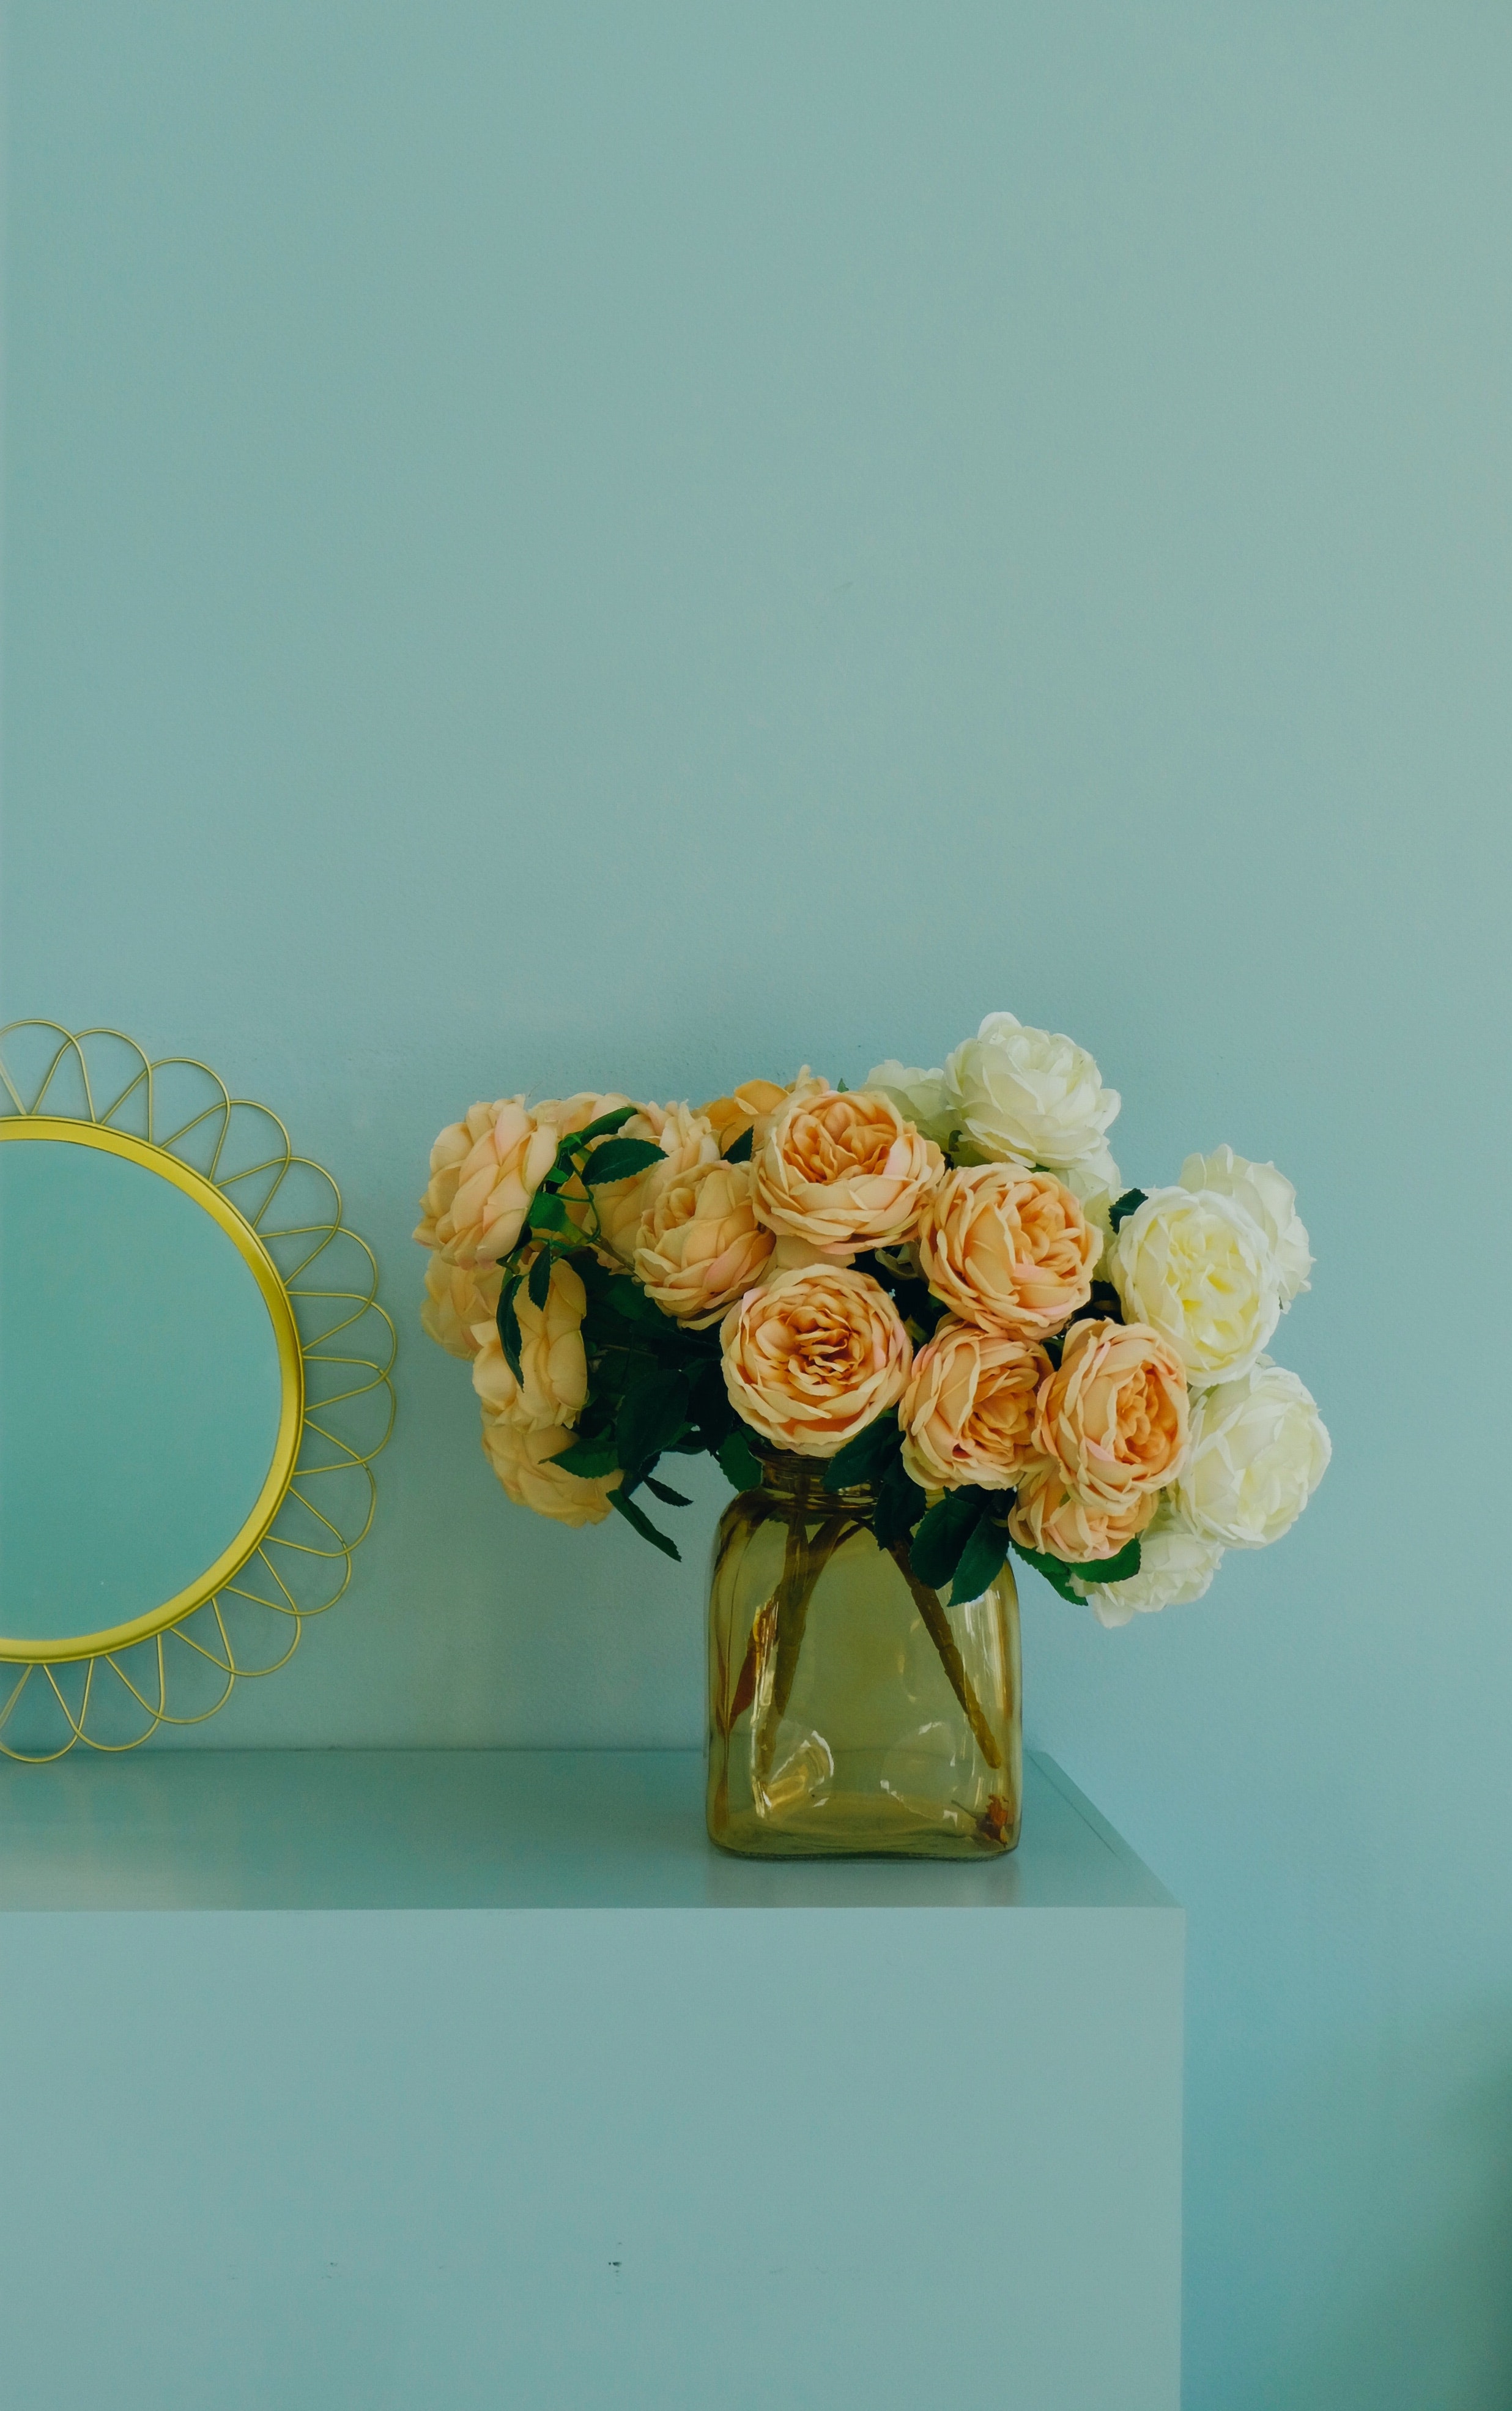
flower, plant, petal, Hybrid tea rose, rose, headpiece, font, wedding ceremony supply, rose family, flower arranging, garden roses, rose order, bouquet, cut flowers, jewellery, peach, artificial flower, rosa centifolia, floribunda, flowering plant, art, fashion accessory, electric blue, floral design, natural material, hat, pattern, hair accessory, still life photography, still life, floristry, party supply, circle, paper, paper product